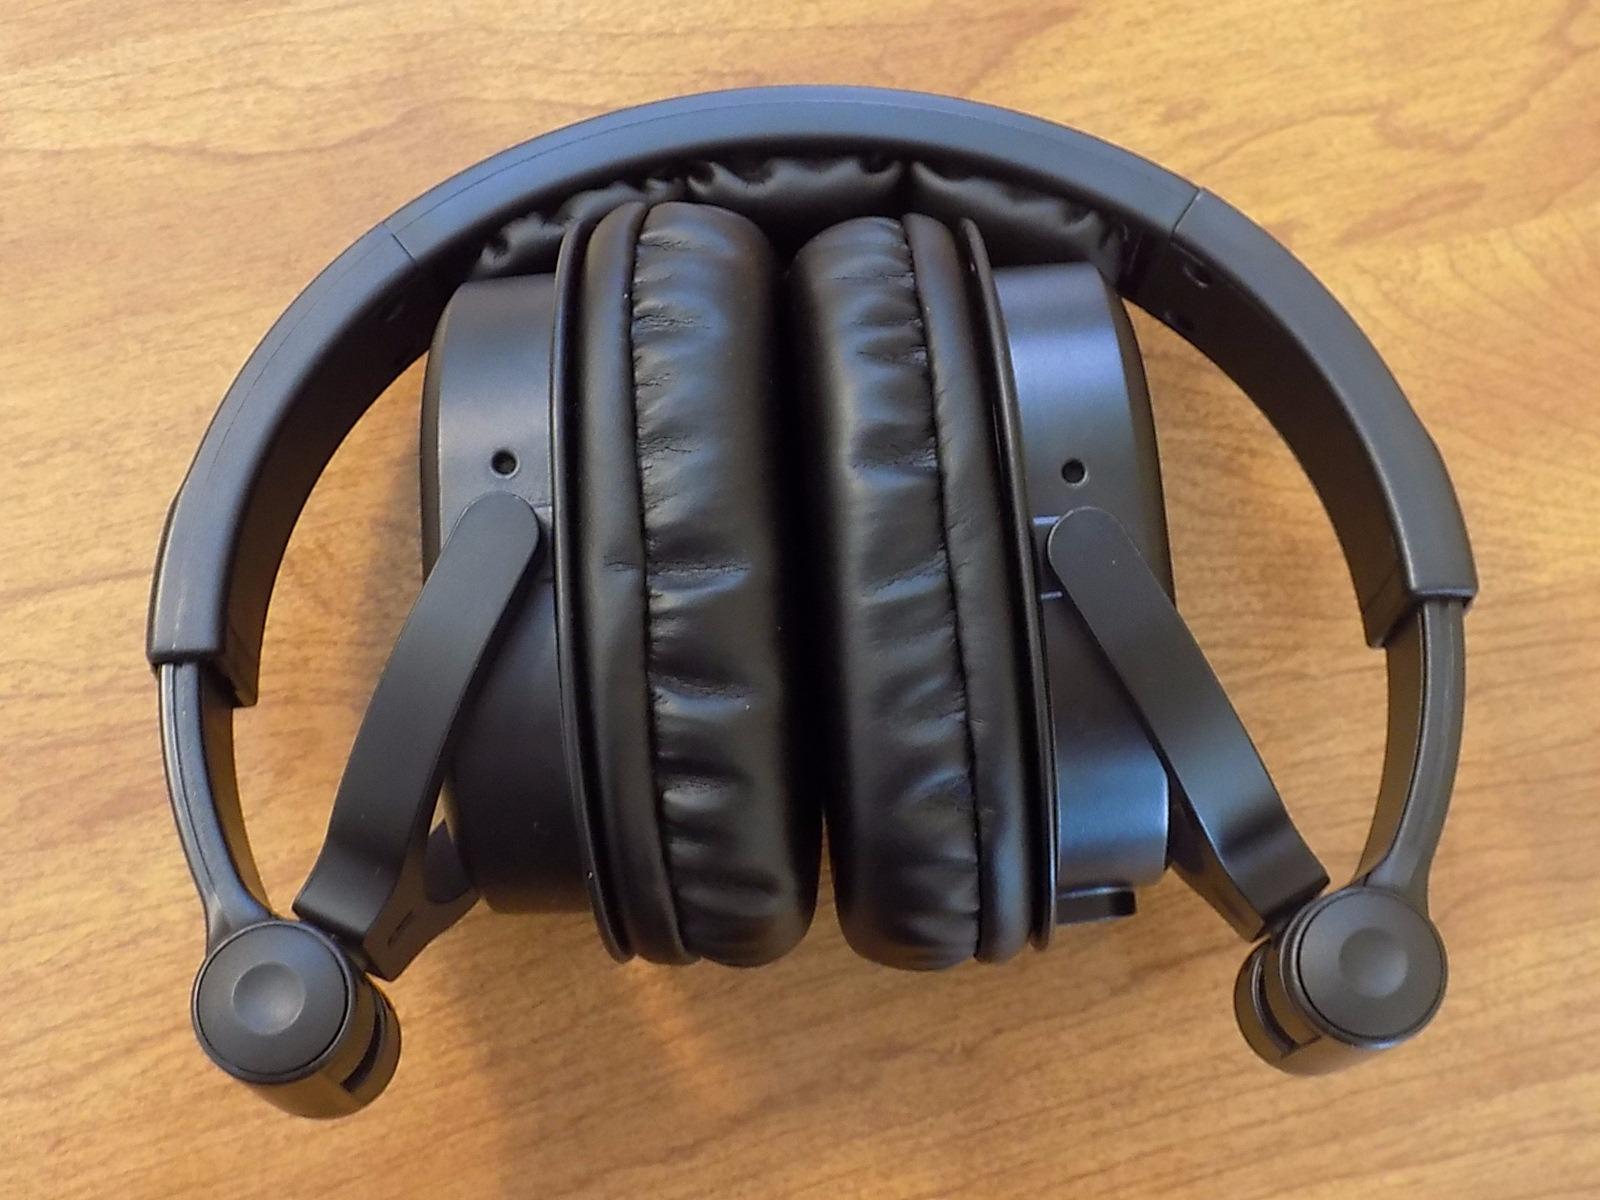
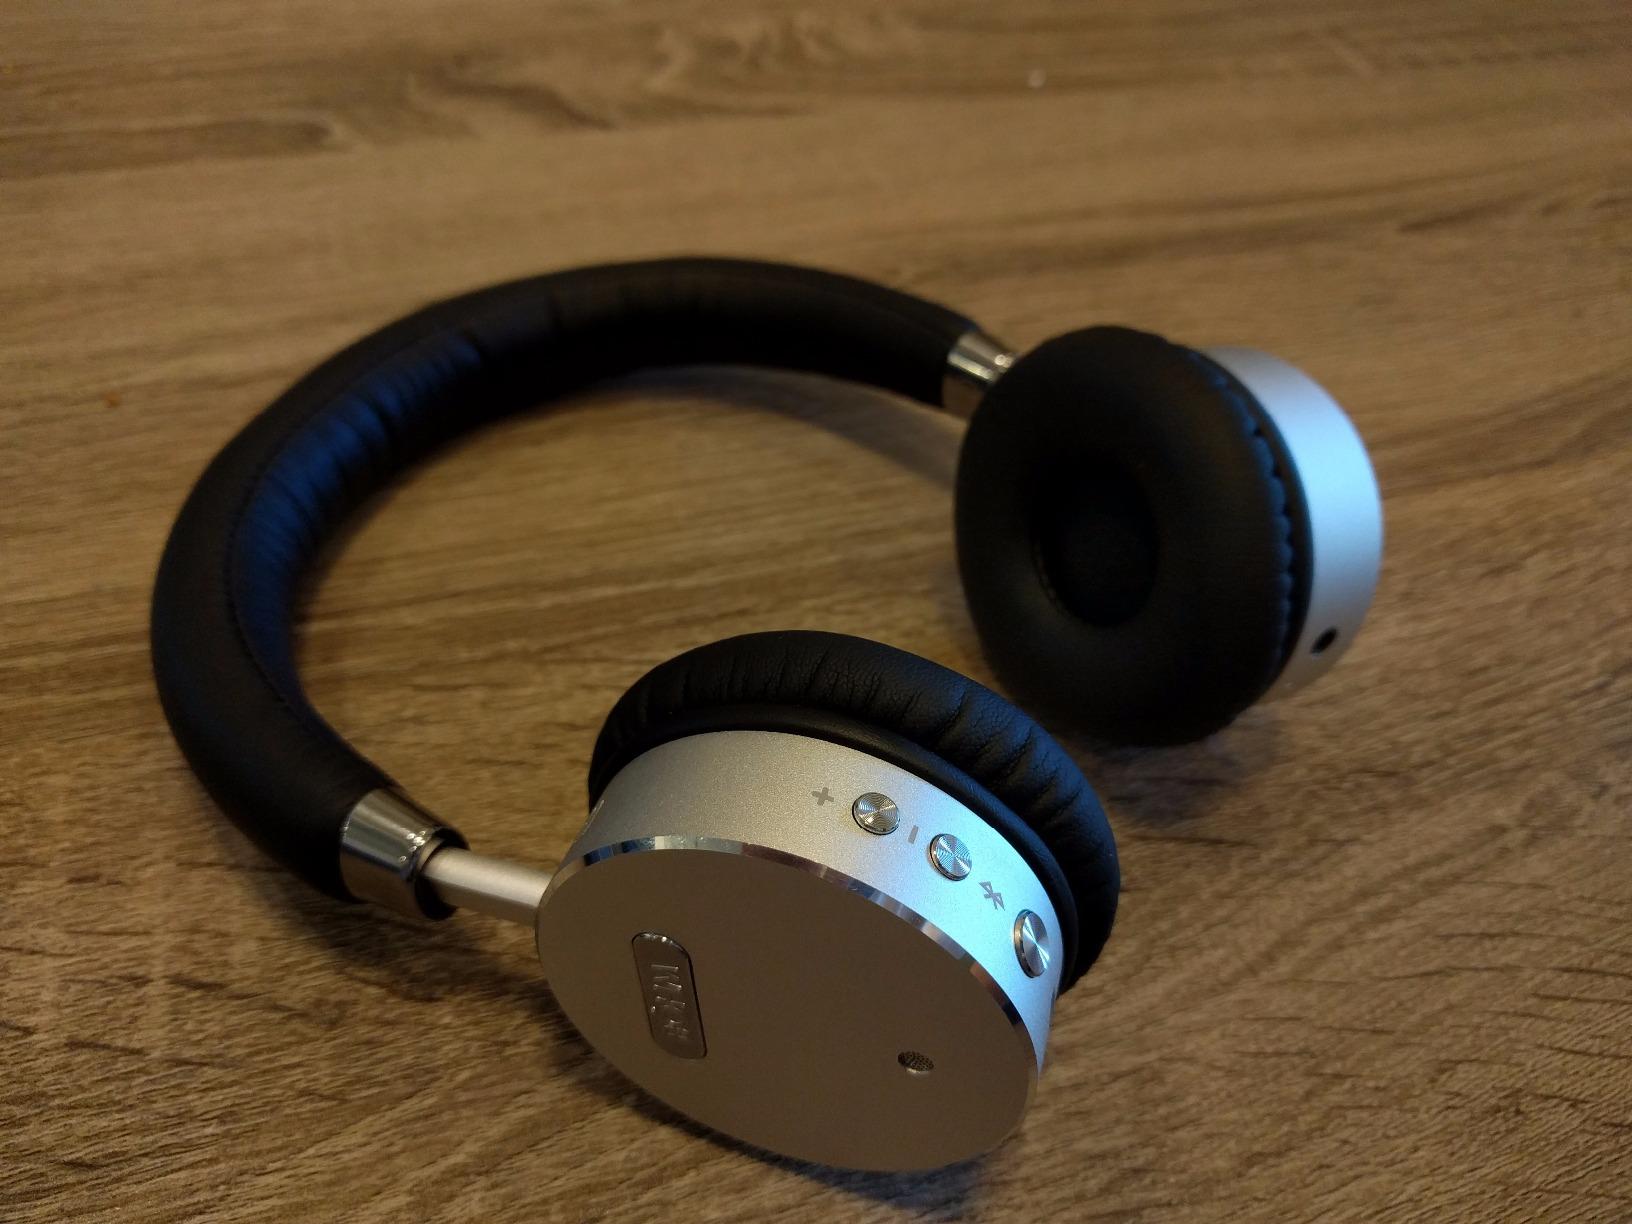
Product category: headphones
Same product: no